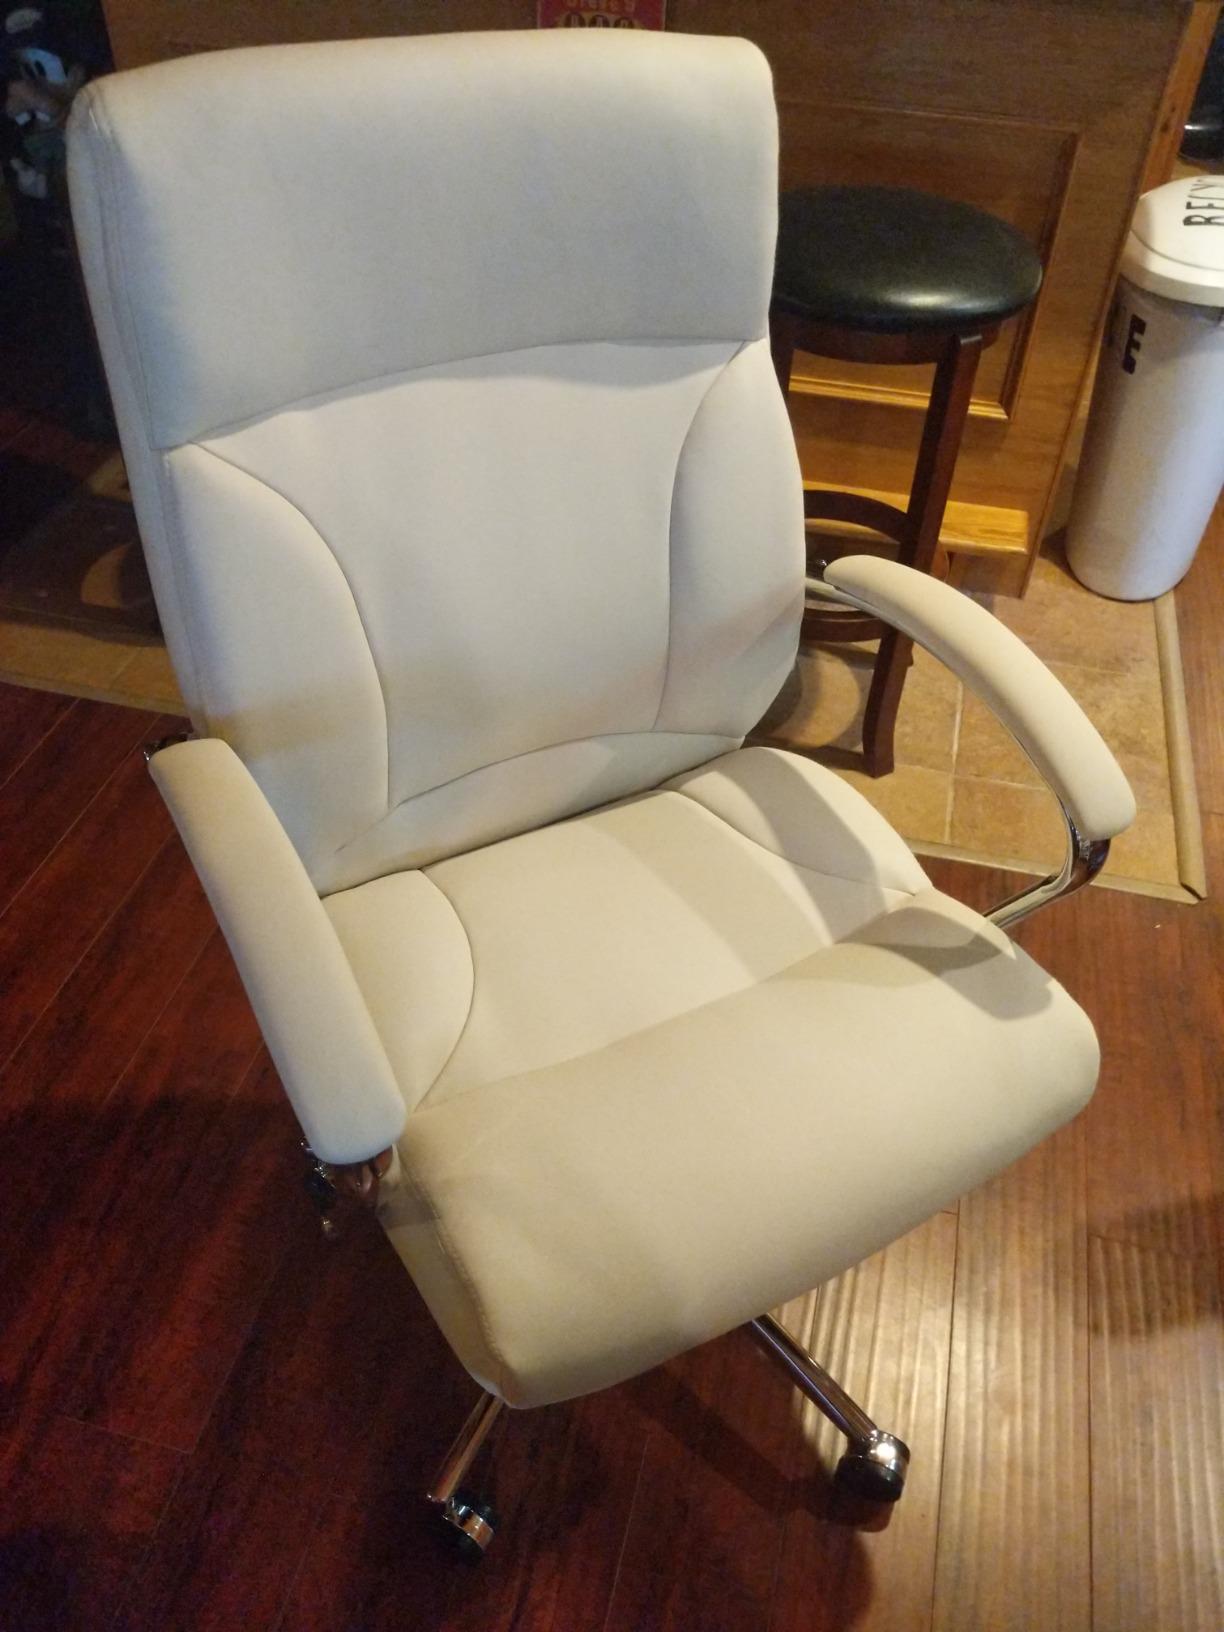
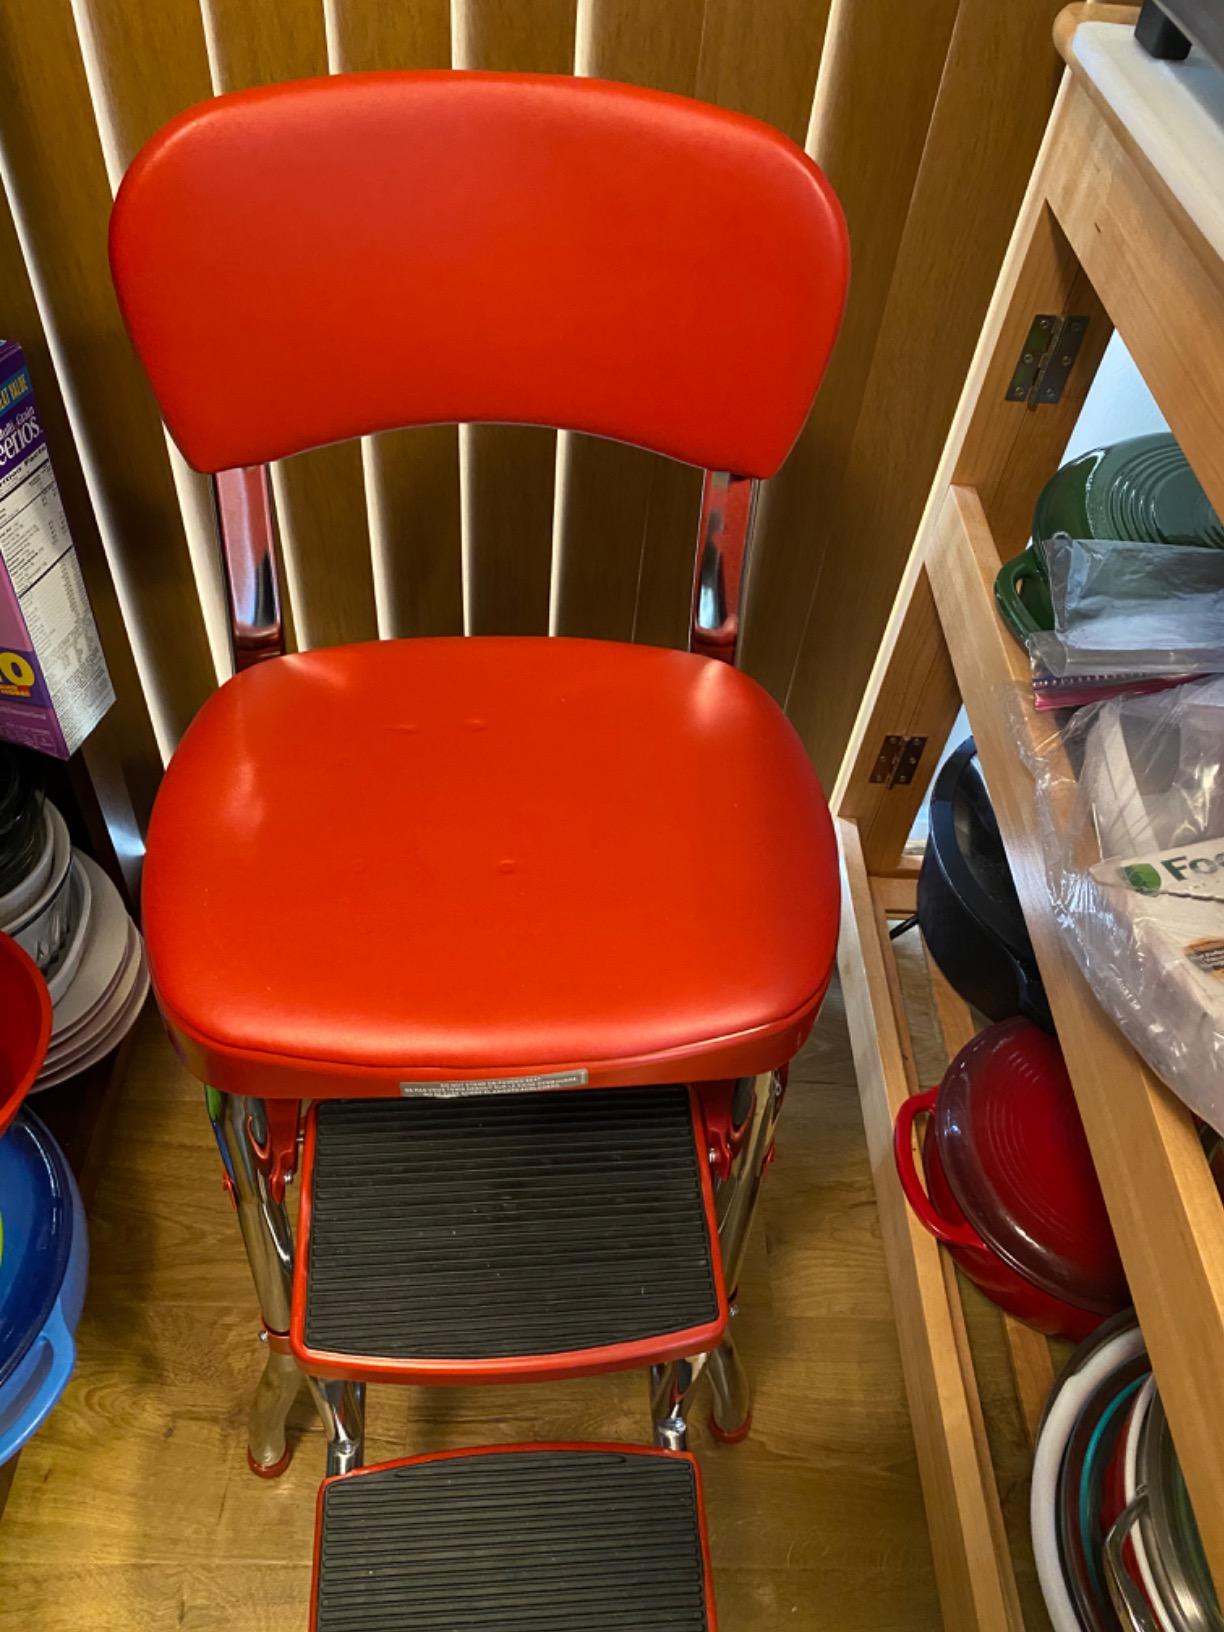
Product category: items_chair
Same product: no